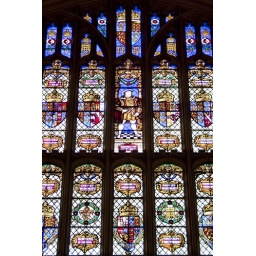
Close up of the stained glass window in the dinning hall at Hampton Court